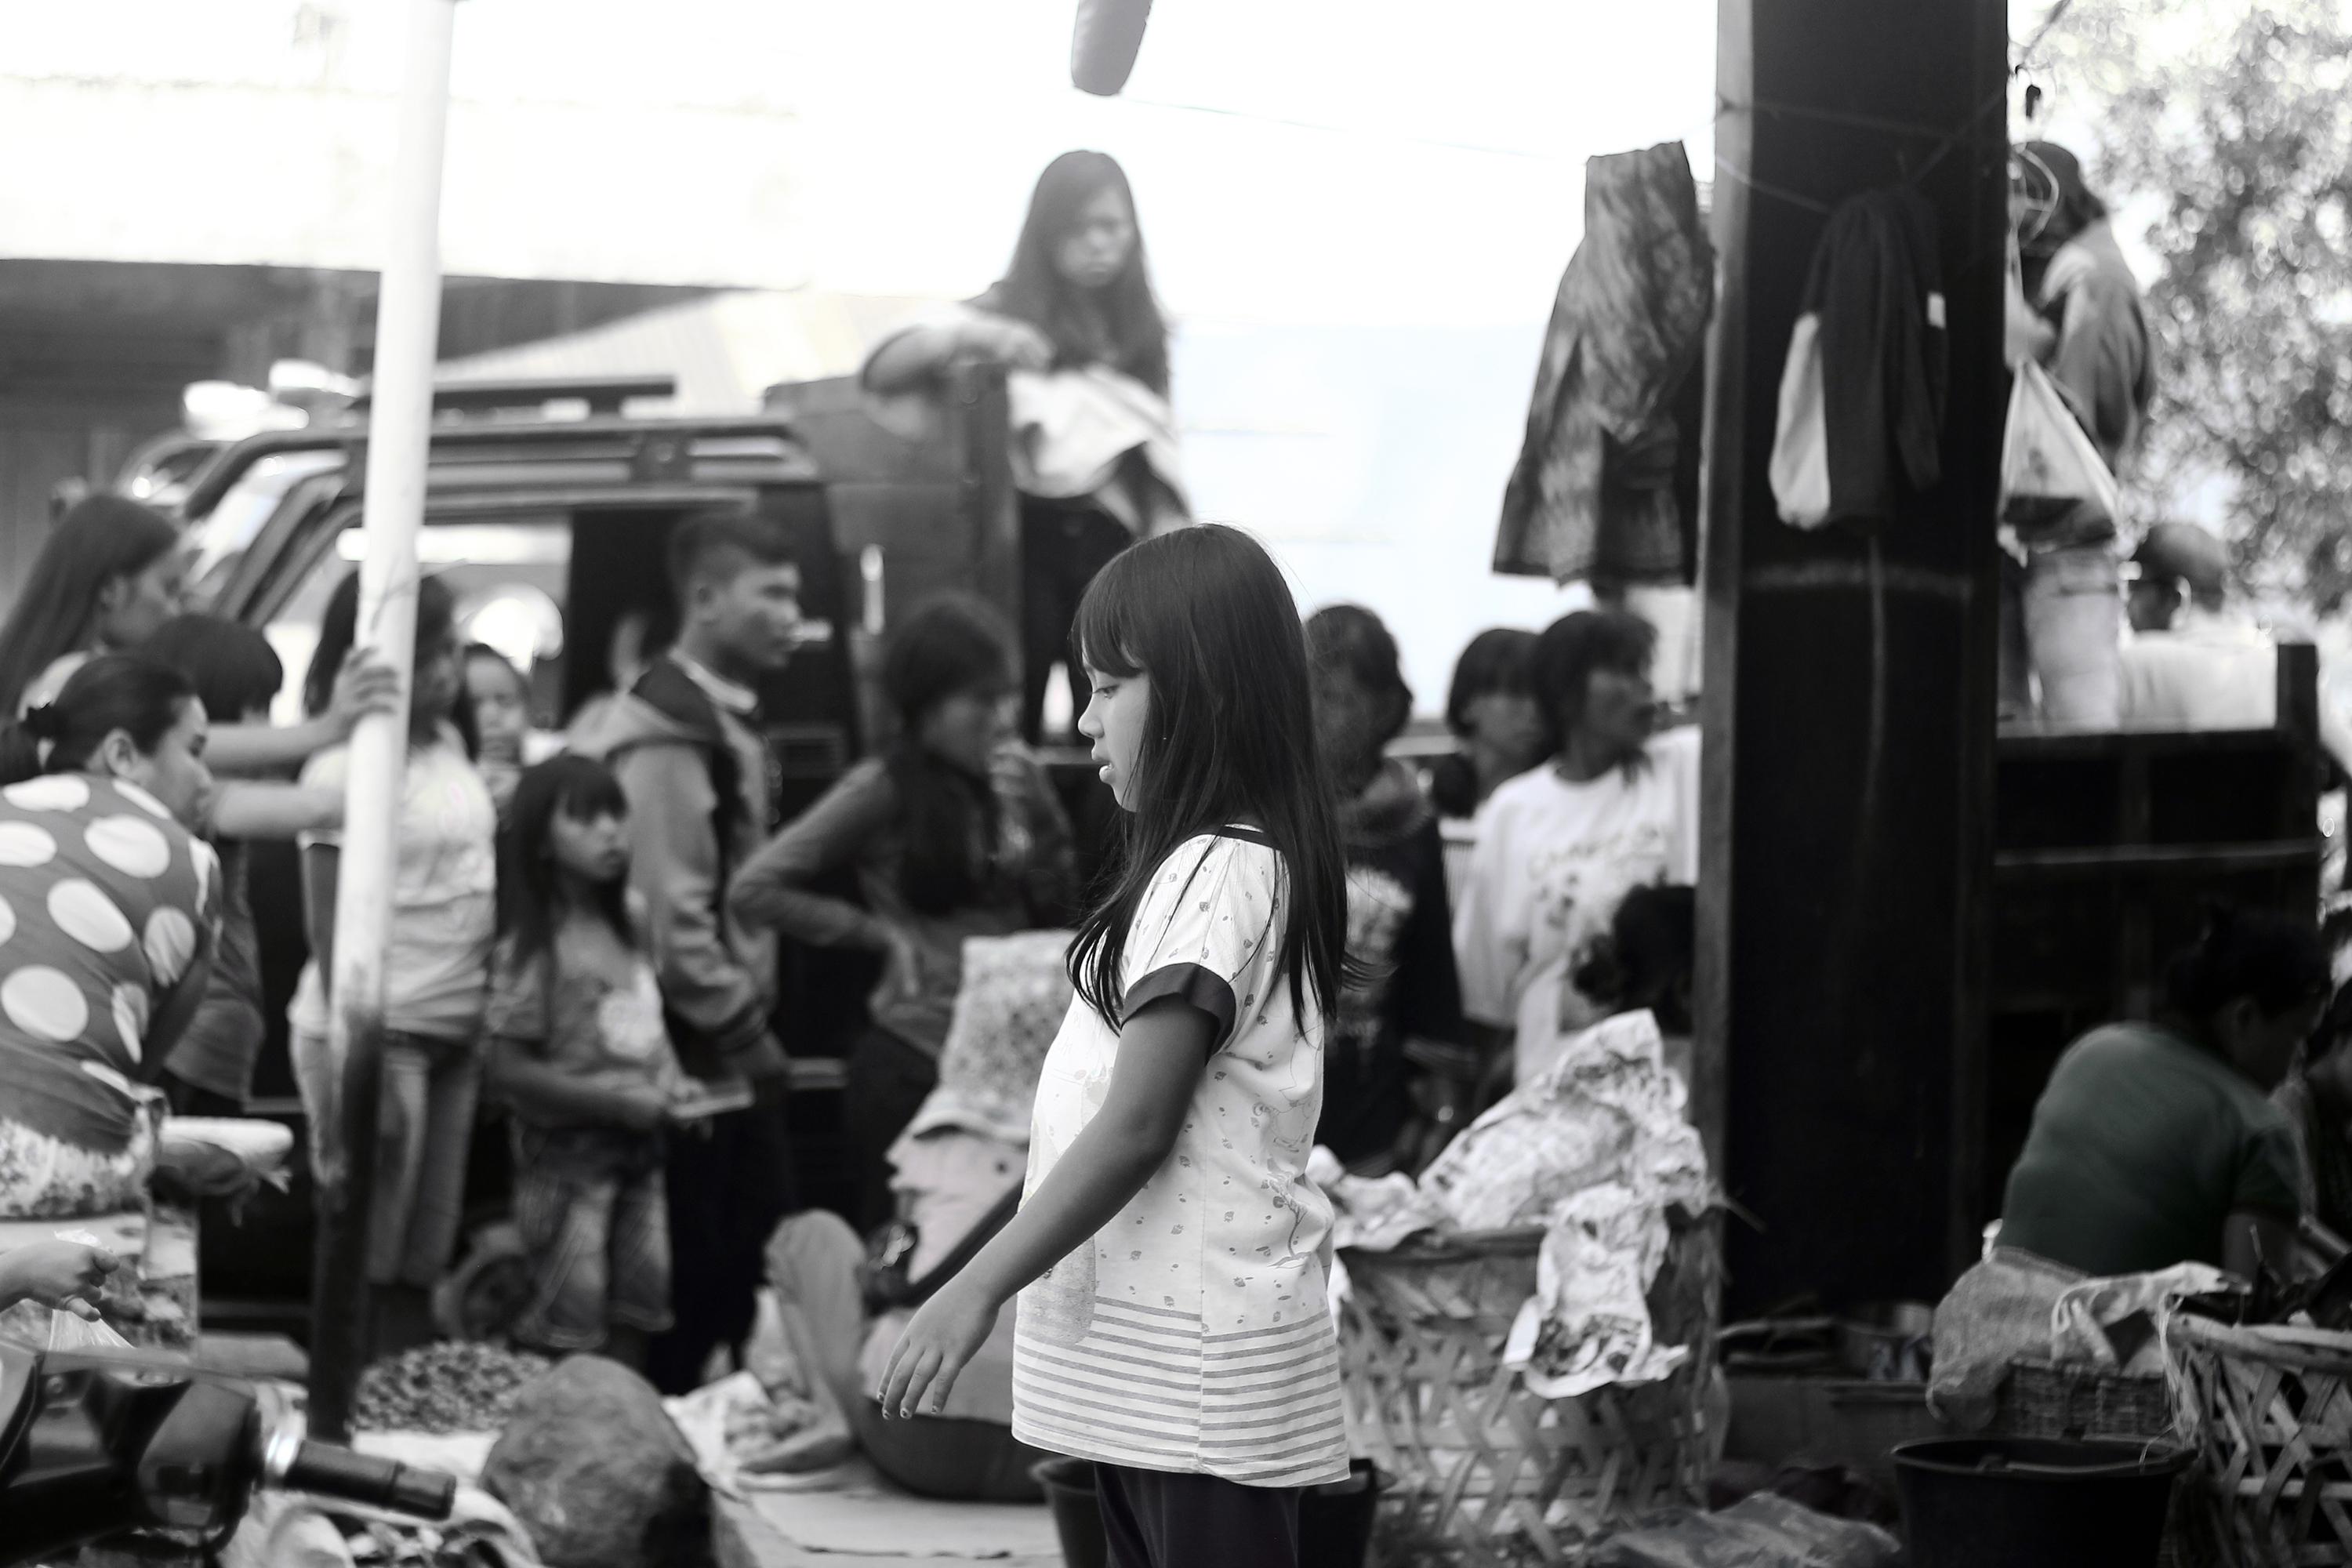
black and white, girl, street, photography, crowd, recreation, black, monochrome, snapshot, style, monochrome photography